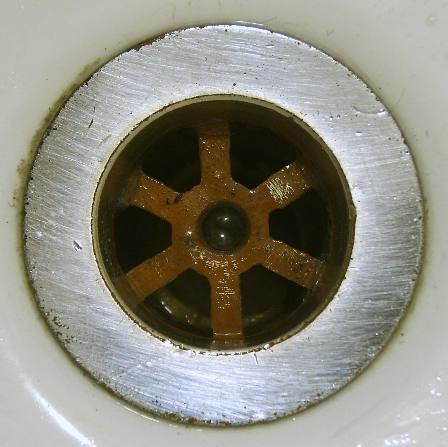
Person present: No